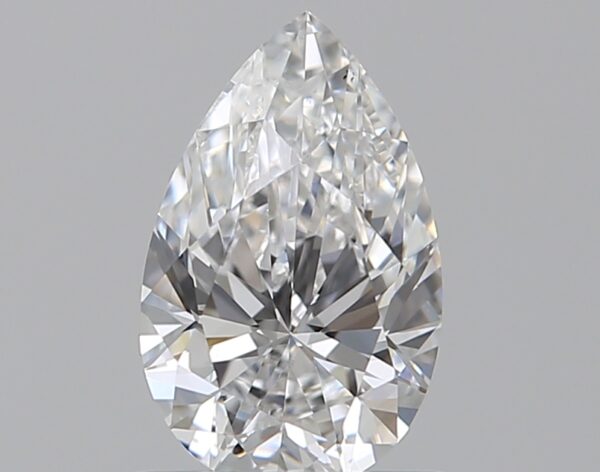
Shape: pear
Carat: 0.72
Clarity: VS2
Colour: D
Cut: EX
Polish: EX
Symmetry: VG
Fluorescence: M
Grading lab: GIA
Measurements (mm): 7.94 x 4.96 x 3.09